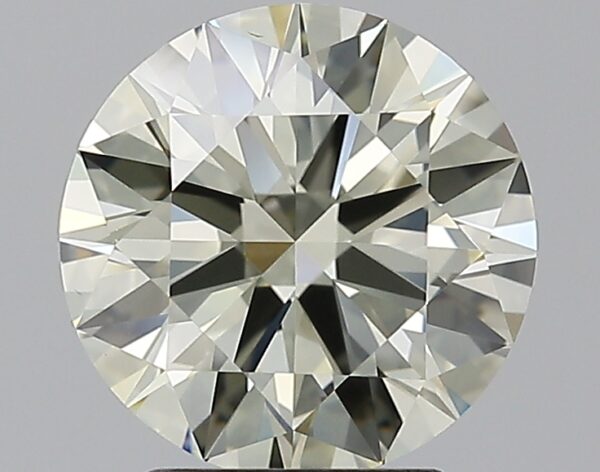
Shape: round
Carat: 2.5
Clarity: VS1
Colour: N
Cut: EX
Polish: EX
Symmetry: EX
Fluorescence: F
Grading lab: GIA
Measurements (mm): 8.79 x 8.82 x 5.26